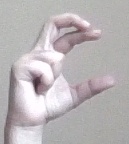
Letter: thal